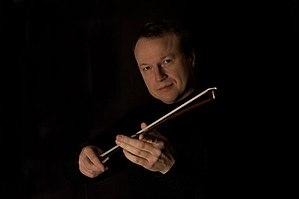
Pierre Lénert est un altiste français. Il est concertiste et premier alto solo de l'Orchestre de l'Opéra national de Paris.